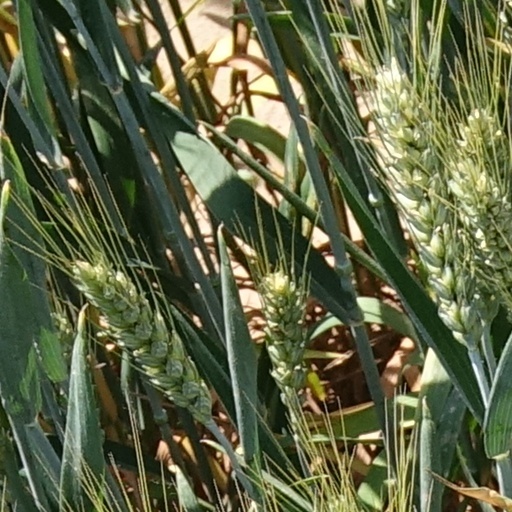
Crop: wheat